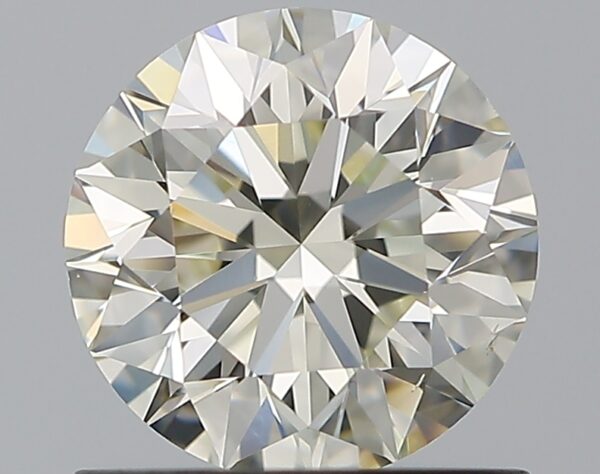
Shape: round
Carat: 0.9
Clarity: VS2
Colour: L
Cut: EX
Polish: EX
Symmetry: EX
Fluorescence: M
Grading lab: GIA
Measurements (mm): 6.1 x 6.14 x 3.87